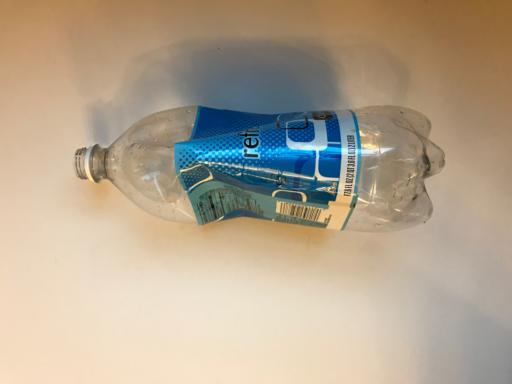
Waste category: plastic